Rico Schmitt

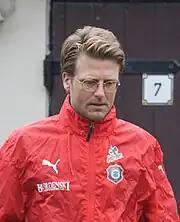
Schmitt at practice with Ergebirge Aue in 2011

Rico Schmitt (born 27 September 1968) is a German football manager and former player, who is the manager of FSV Zwickau.